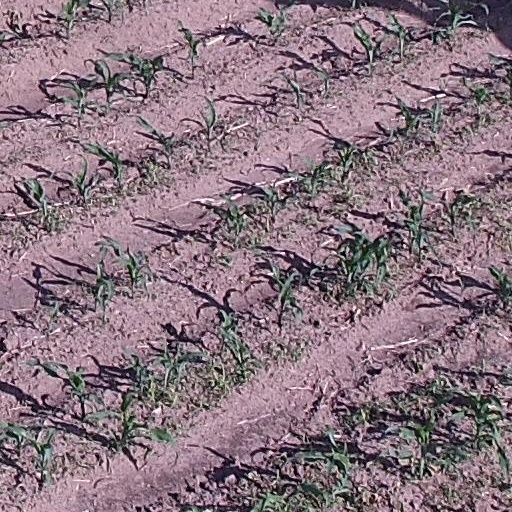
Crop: maize; corn